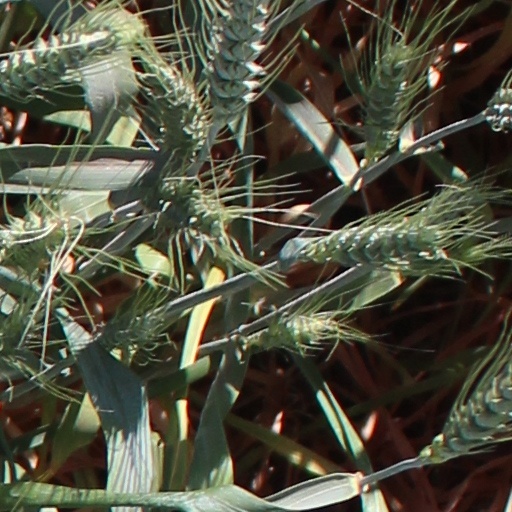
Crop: wheat